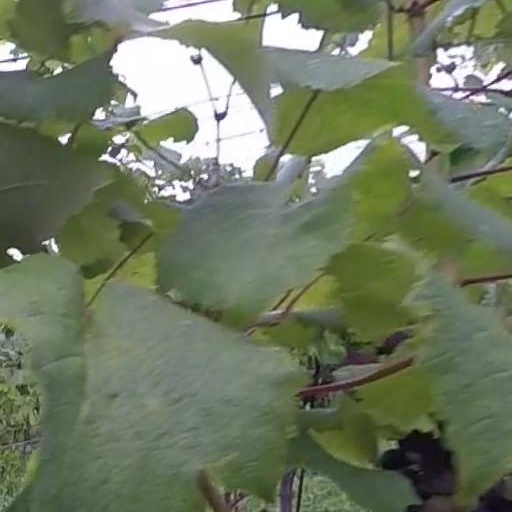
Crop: grape